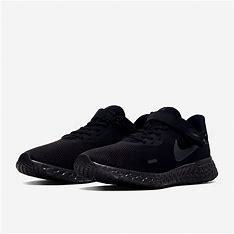
Brand: Nike
Model: Revolution 5 Flyease